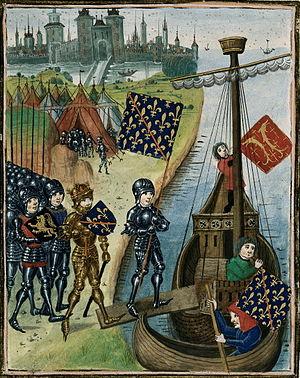
Mahdia est une ville côtière tunisienne située au centre-est du pays, à environ 200 kilomètres au sud de la capitale Tunis. Chef-lieu du gouvernorat du même nom, elle constitue une municipalité comptant 51 833 habitants en 2014.